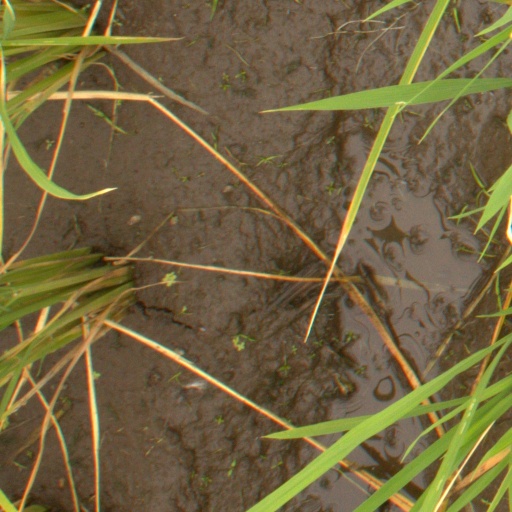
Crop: rice